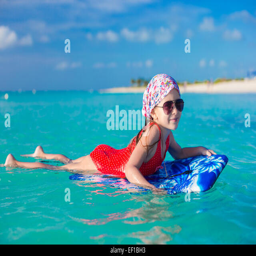
little cute girl swimming on a surfboard in the turquoise sea